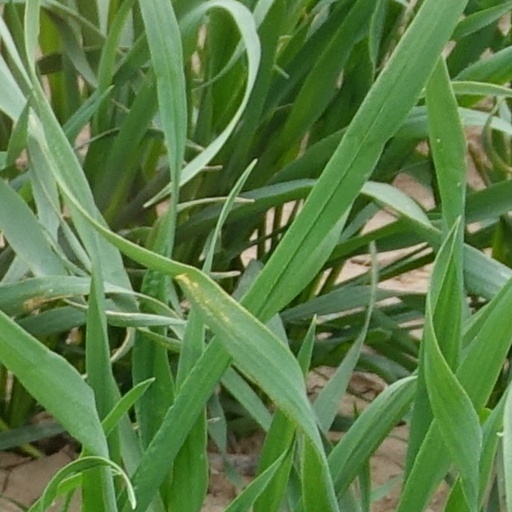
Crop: wheat